Cockatoo

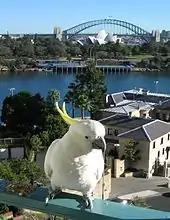
A cockatoo is perched on a city balcony several floors above the ground. A suburban landscape is in the background.

Human activities have had positive effects on some species of cockatoo and negative effects on others. Many species of open country have benefited greatly from anthropogenic changes to the landscape, with the great increase in reliable seed food sources, and available water contributing to their survival, as well as their adaption to a diet including foreign foodstuffs. This benefit appears to be restricted to Australian species, as cockatoos favouring open country outside Australia have not become more abundant. Predominantly forest-dwelling species have suffered greatly from habitat destruction; in the main, they appear to have a more specialised diet and have not been able to incorporate exotic food into their diet. A notable exception is the yellow-tailed black cockatoo in eastern Australia.